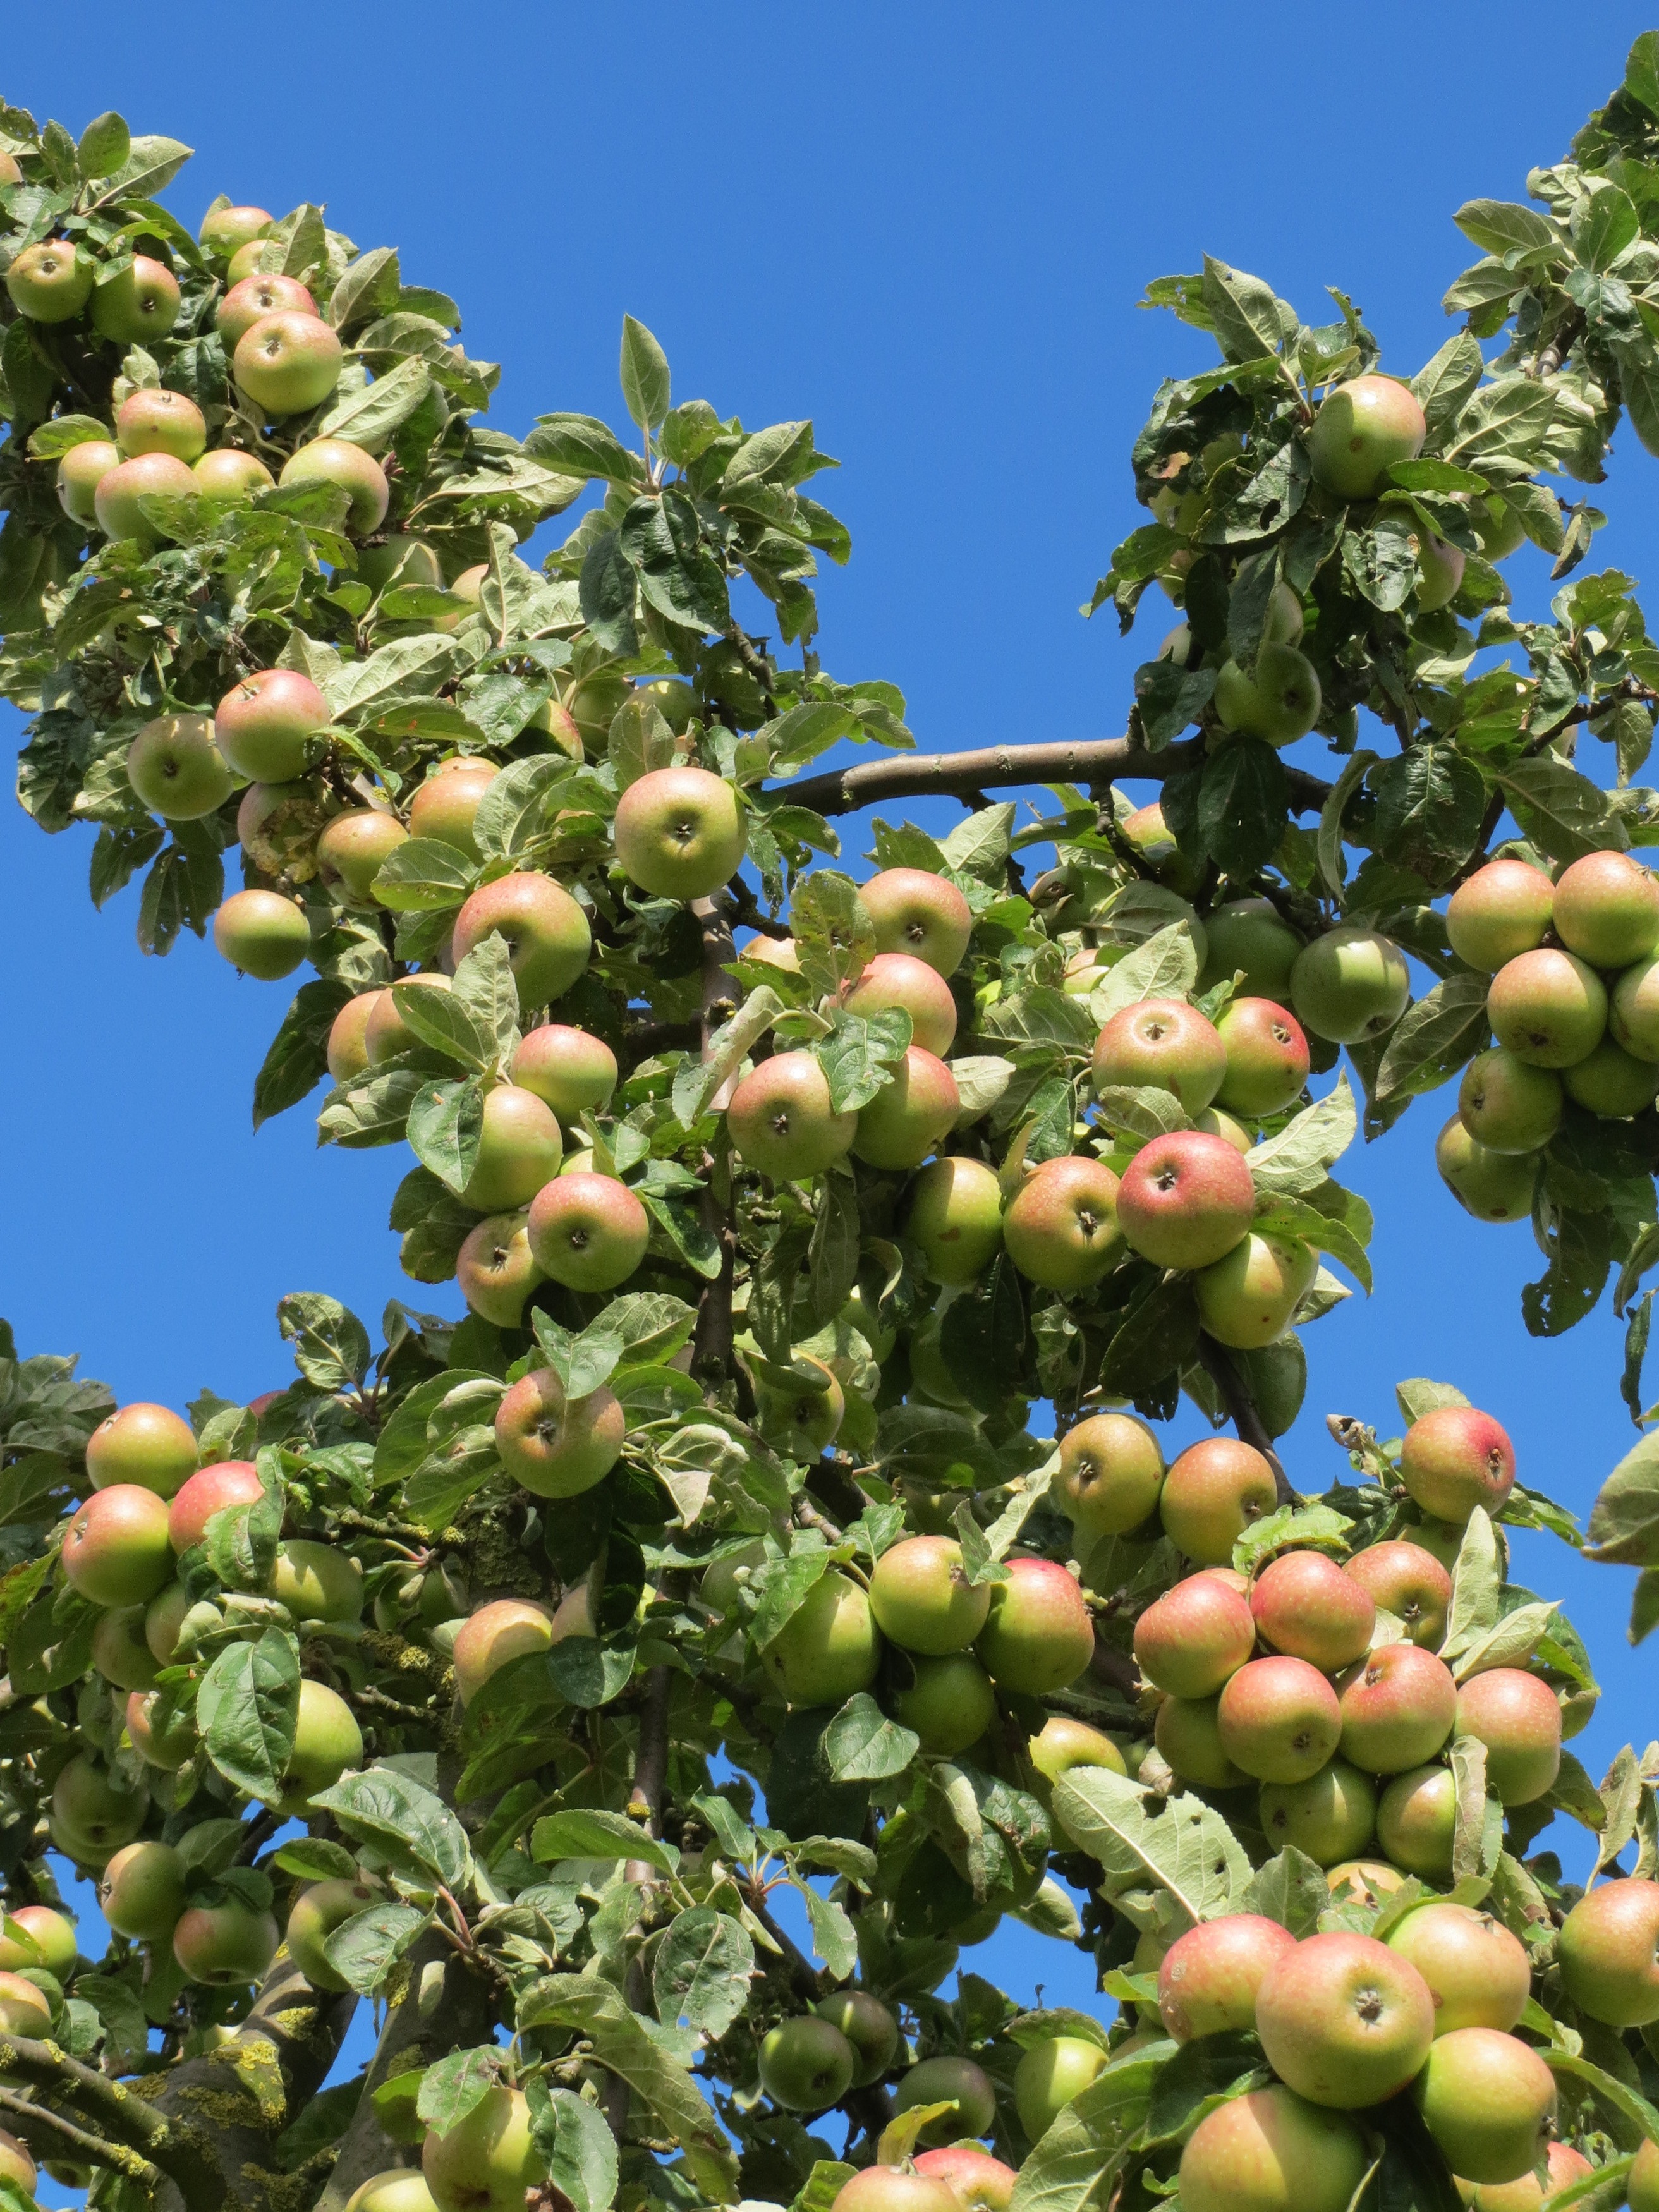
tree, branch, plant, fruit, flower, ripe, food, green, produce, crop, evergreen, botany, flora, shrub, apples, apple tree, flowering plant, coccoloba uvifera, land plant, malus domestica